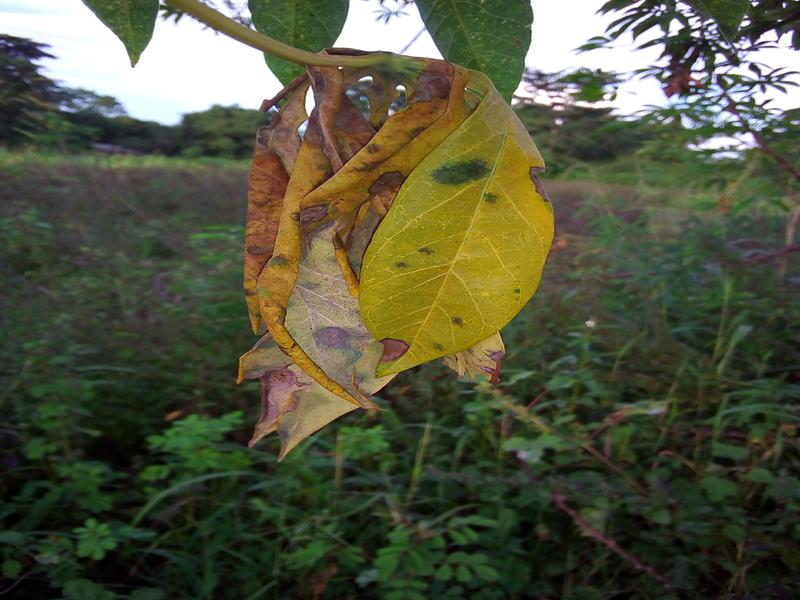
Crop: cassava
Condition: bacterial_blight